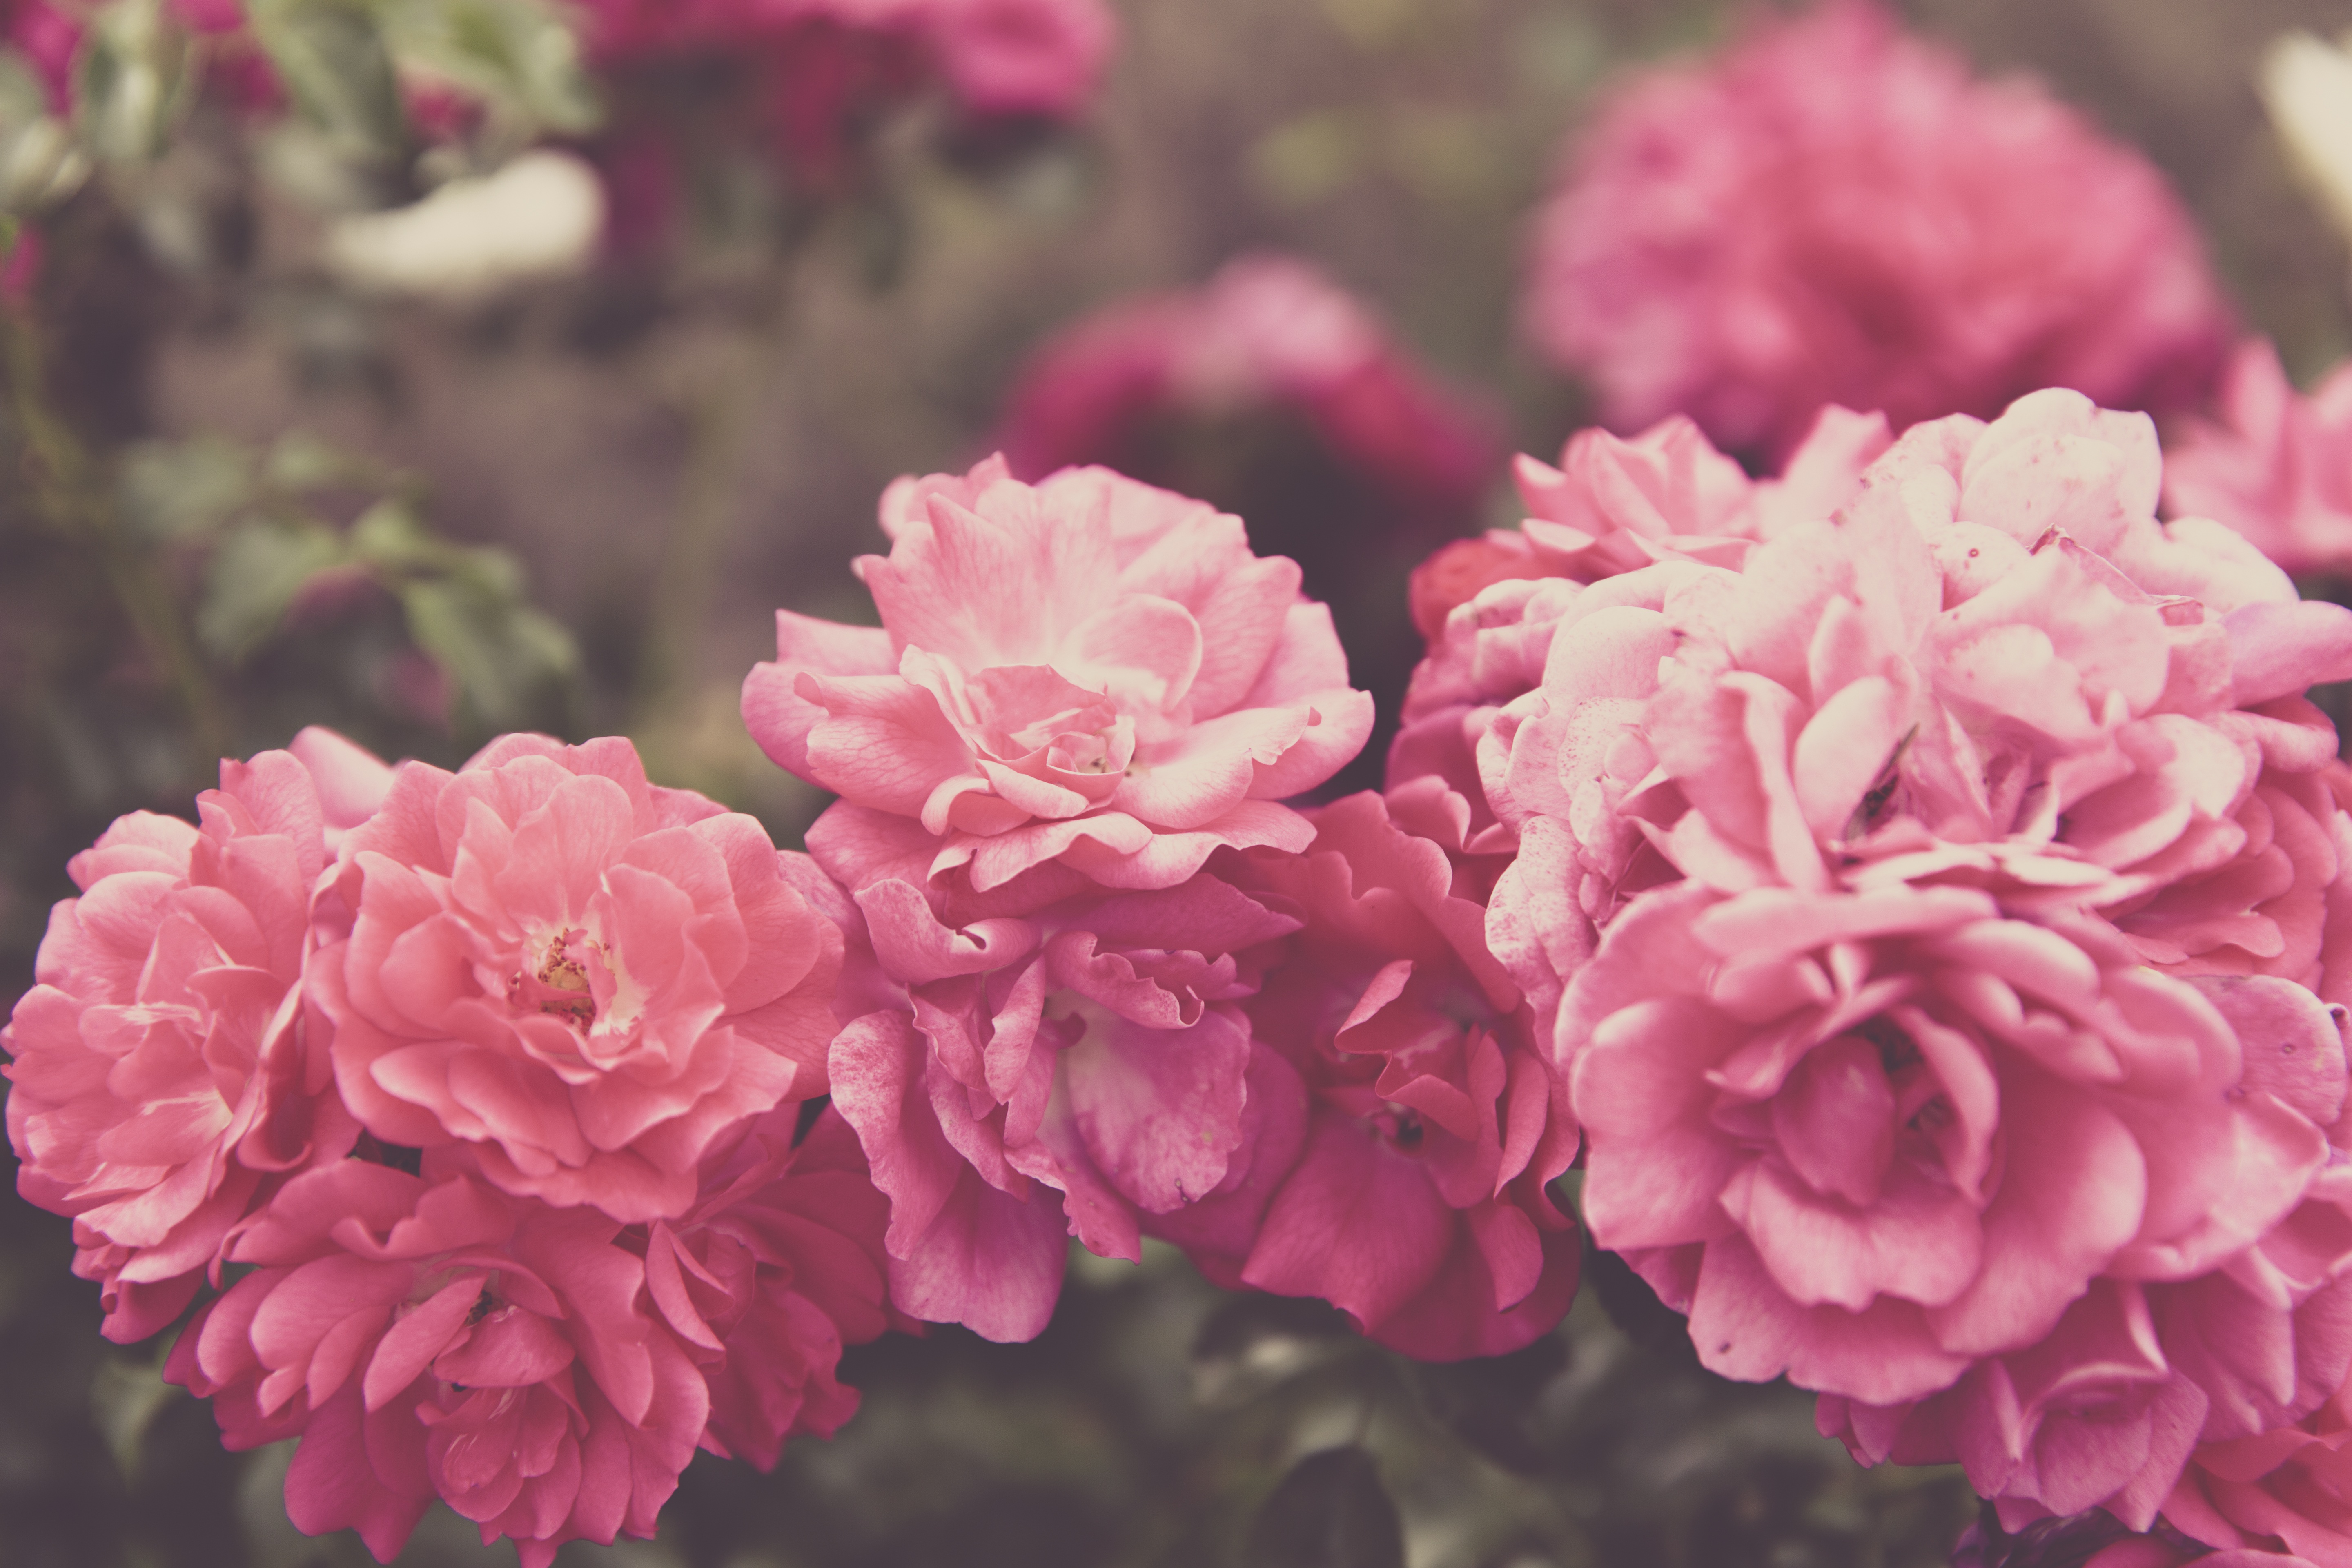
nature, blossom, plant, flower, petal, bloom, red, color, pink, flora, flowers, carnation, magenta, peony, dianthus, macro photography, flowering plant, garden roses, annual plant, land plant, rosa centifolia, pink family